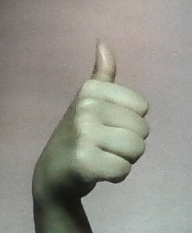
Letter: aleff